Jonathan Singletary Dunham

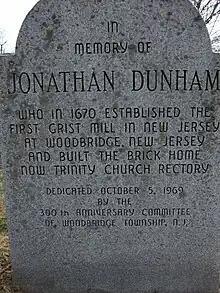
Memorial at Trinity Episcopal Church in Woodbridge Township, New Jersey

Jonathan Dunham (January 17, 1640 – September 6, 1724), known in his early life as Jonathan Singletary, was a prominent early European-American settler of Woodbridge Township, New Jersey, who built the first gristmill in New Jersey. He is the 8th great-grandfather of President Barack Obama through the direct paternal line of his mother Ann Dunham.